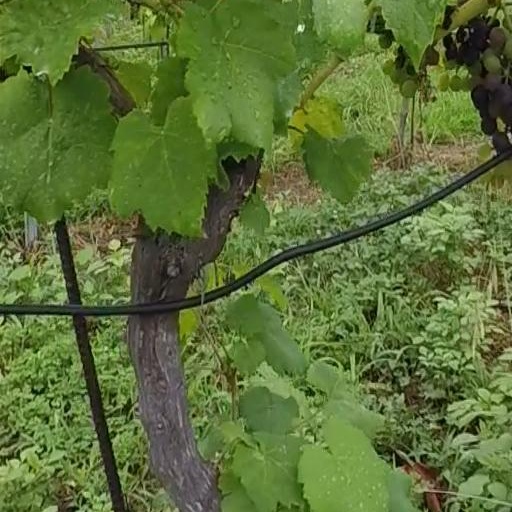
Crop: grape